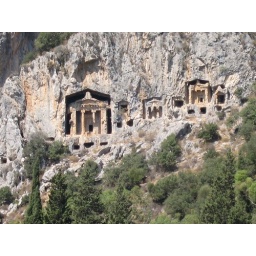
Caunos, rock tombs by river side